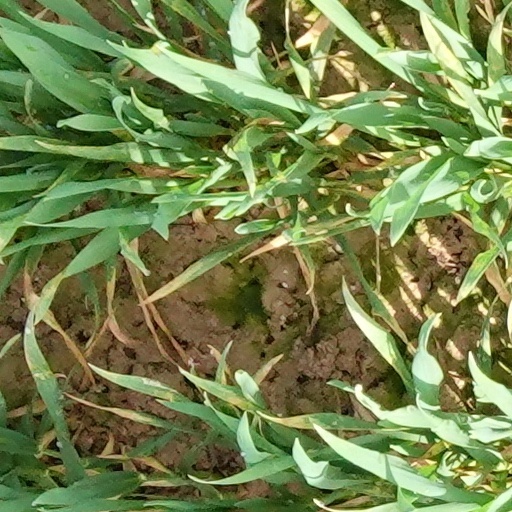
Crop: wheat